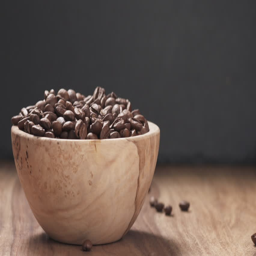
slow motion young man hand taking some coffee beans from bowl to check quality